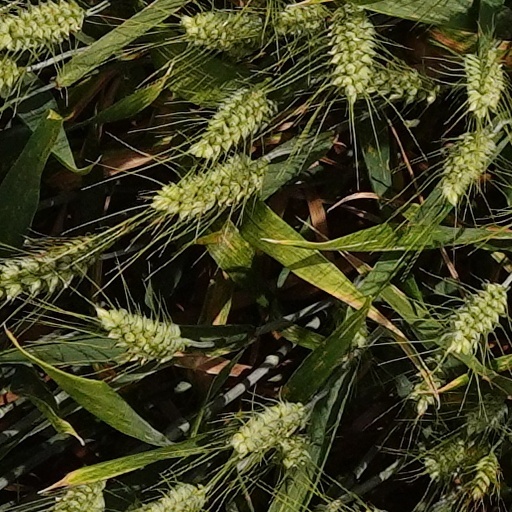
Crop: wheat